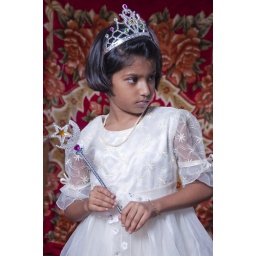
Side face of a little girl in white occasional dress with red background